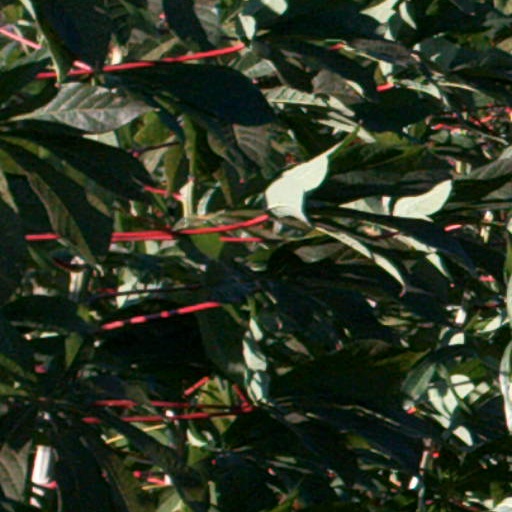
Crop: cassava